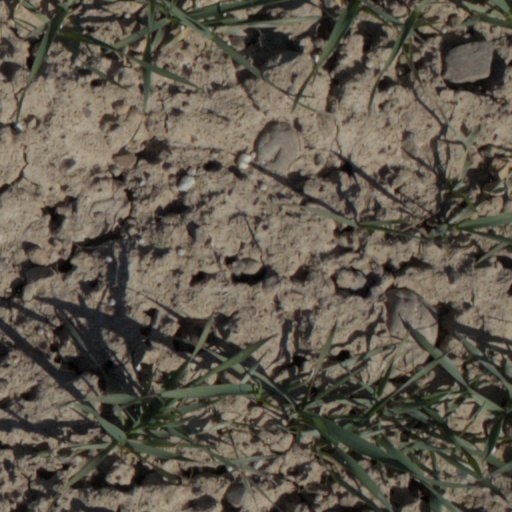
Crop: wheat